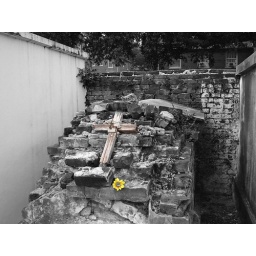
A flower and a cross left on a tomb in the St. Louis #1 cemetary